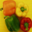
Label: sweet_pepper